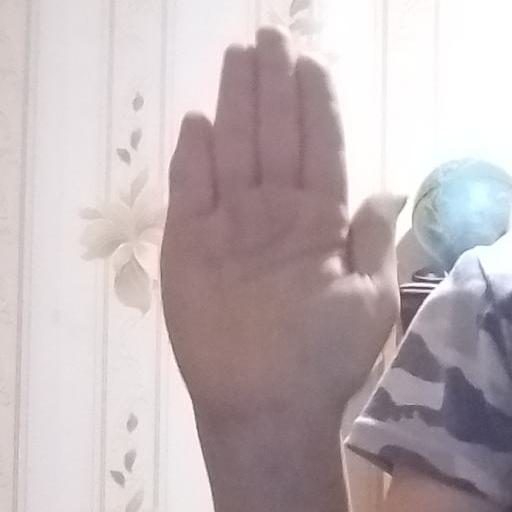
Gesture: stop